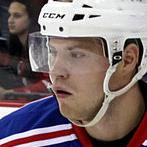
Age: 22